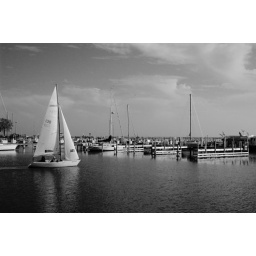
sailboat in lake michigan